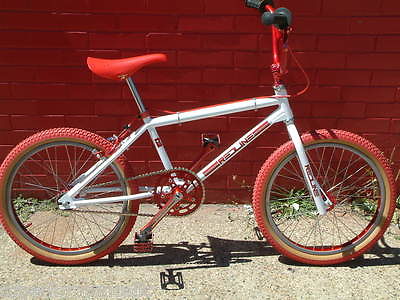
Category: bicycle